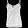
Label: T - shirt / top